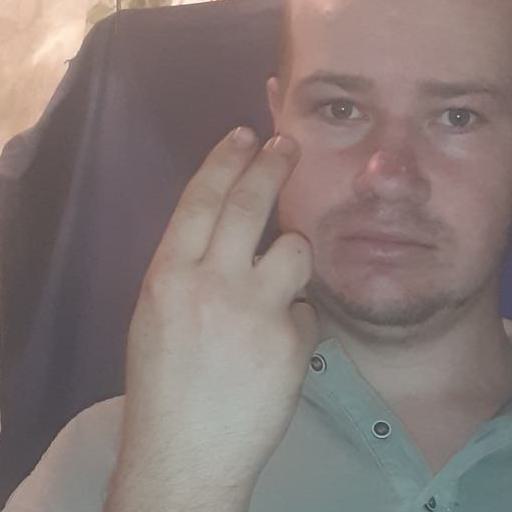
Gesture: two_up_inverted